Gambia Regiment

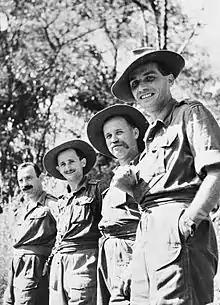
Polish officers of the Gambia Regiment in 1945.

During World War One, a number of Gambia Company soldiers won medals. These include three recipients of the African Distinguished Conduct Medal (DCM): Company Sergeant Major Ebrima Jalu, Sergeant Samba Bah, and Private Saljen Sidibi.